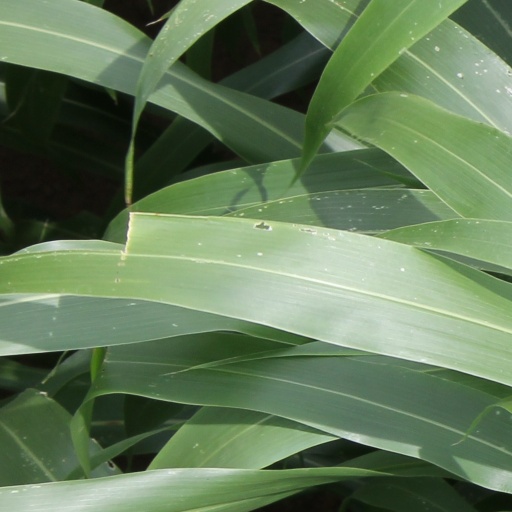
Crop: sorghum